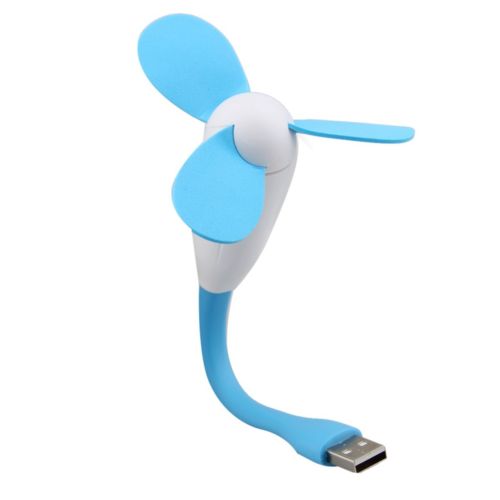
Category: fan